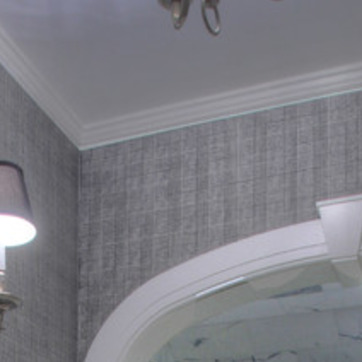
Material: wallpaper